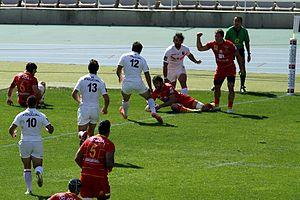
Barcelone, essai de Bertrand Guiry face au Stade Toulousain
Pour la saison 2012-2013, l' Union sportive arlequins Perpignan-Roussillon dispute le Top 14 et l' Amlin Challenge Cup
L'Union sportive arlequins Perpignan-Roussillon est un club français de rugby à XV fondé en 1902 et basé à Perpignan dans les Pyrénées-Orientales. Le club est septuple champion de France et fut présent sans interruption dans l'élite du championnat de France de rugby de 1911 à 2014 jusqu'à sa relégation en Pro D2 en mai 2014.